Don Mills Trail

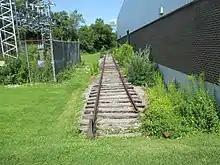
Warehouse siding once served by the Leaside Spur (2017 photo)

The trail uses the roadbed of the Leaside Spur (also known as the Leaside Cutoff and the Oriole Spur), a former railway line that connected Oriole on the CNR Bala Subdivision with Donlands on the CPR Belleville Subdivision. (Oriole is at York Mills Road, and Donlands is about 450 metres north of Eglinton Avenue East.) The Canadian Northern Railway (CNoR) built the line originally to access the CPR North Toronto Station. (However, CNoR/CNR passenger service to North Toronto Station never occurred.) The Leaside Spur opened on February 1, 1918; it was long. The CNR purchased the spur in 1918 after the CNoR became financially insolvent.